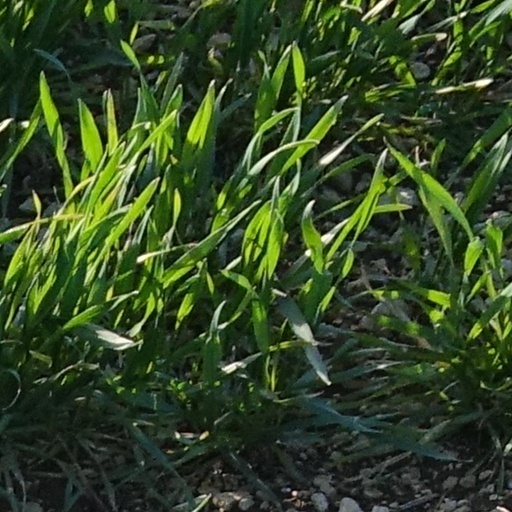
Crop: wheat